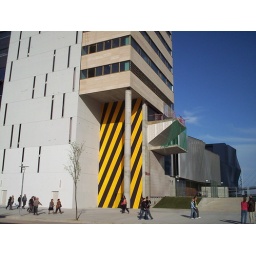
office building and luxury hotel near the forum, from Josep Lluis Mateo, MAP Architectes